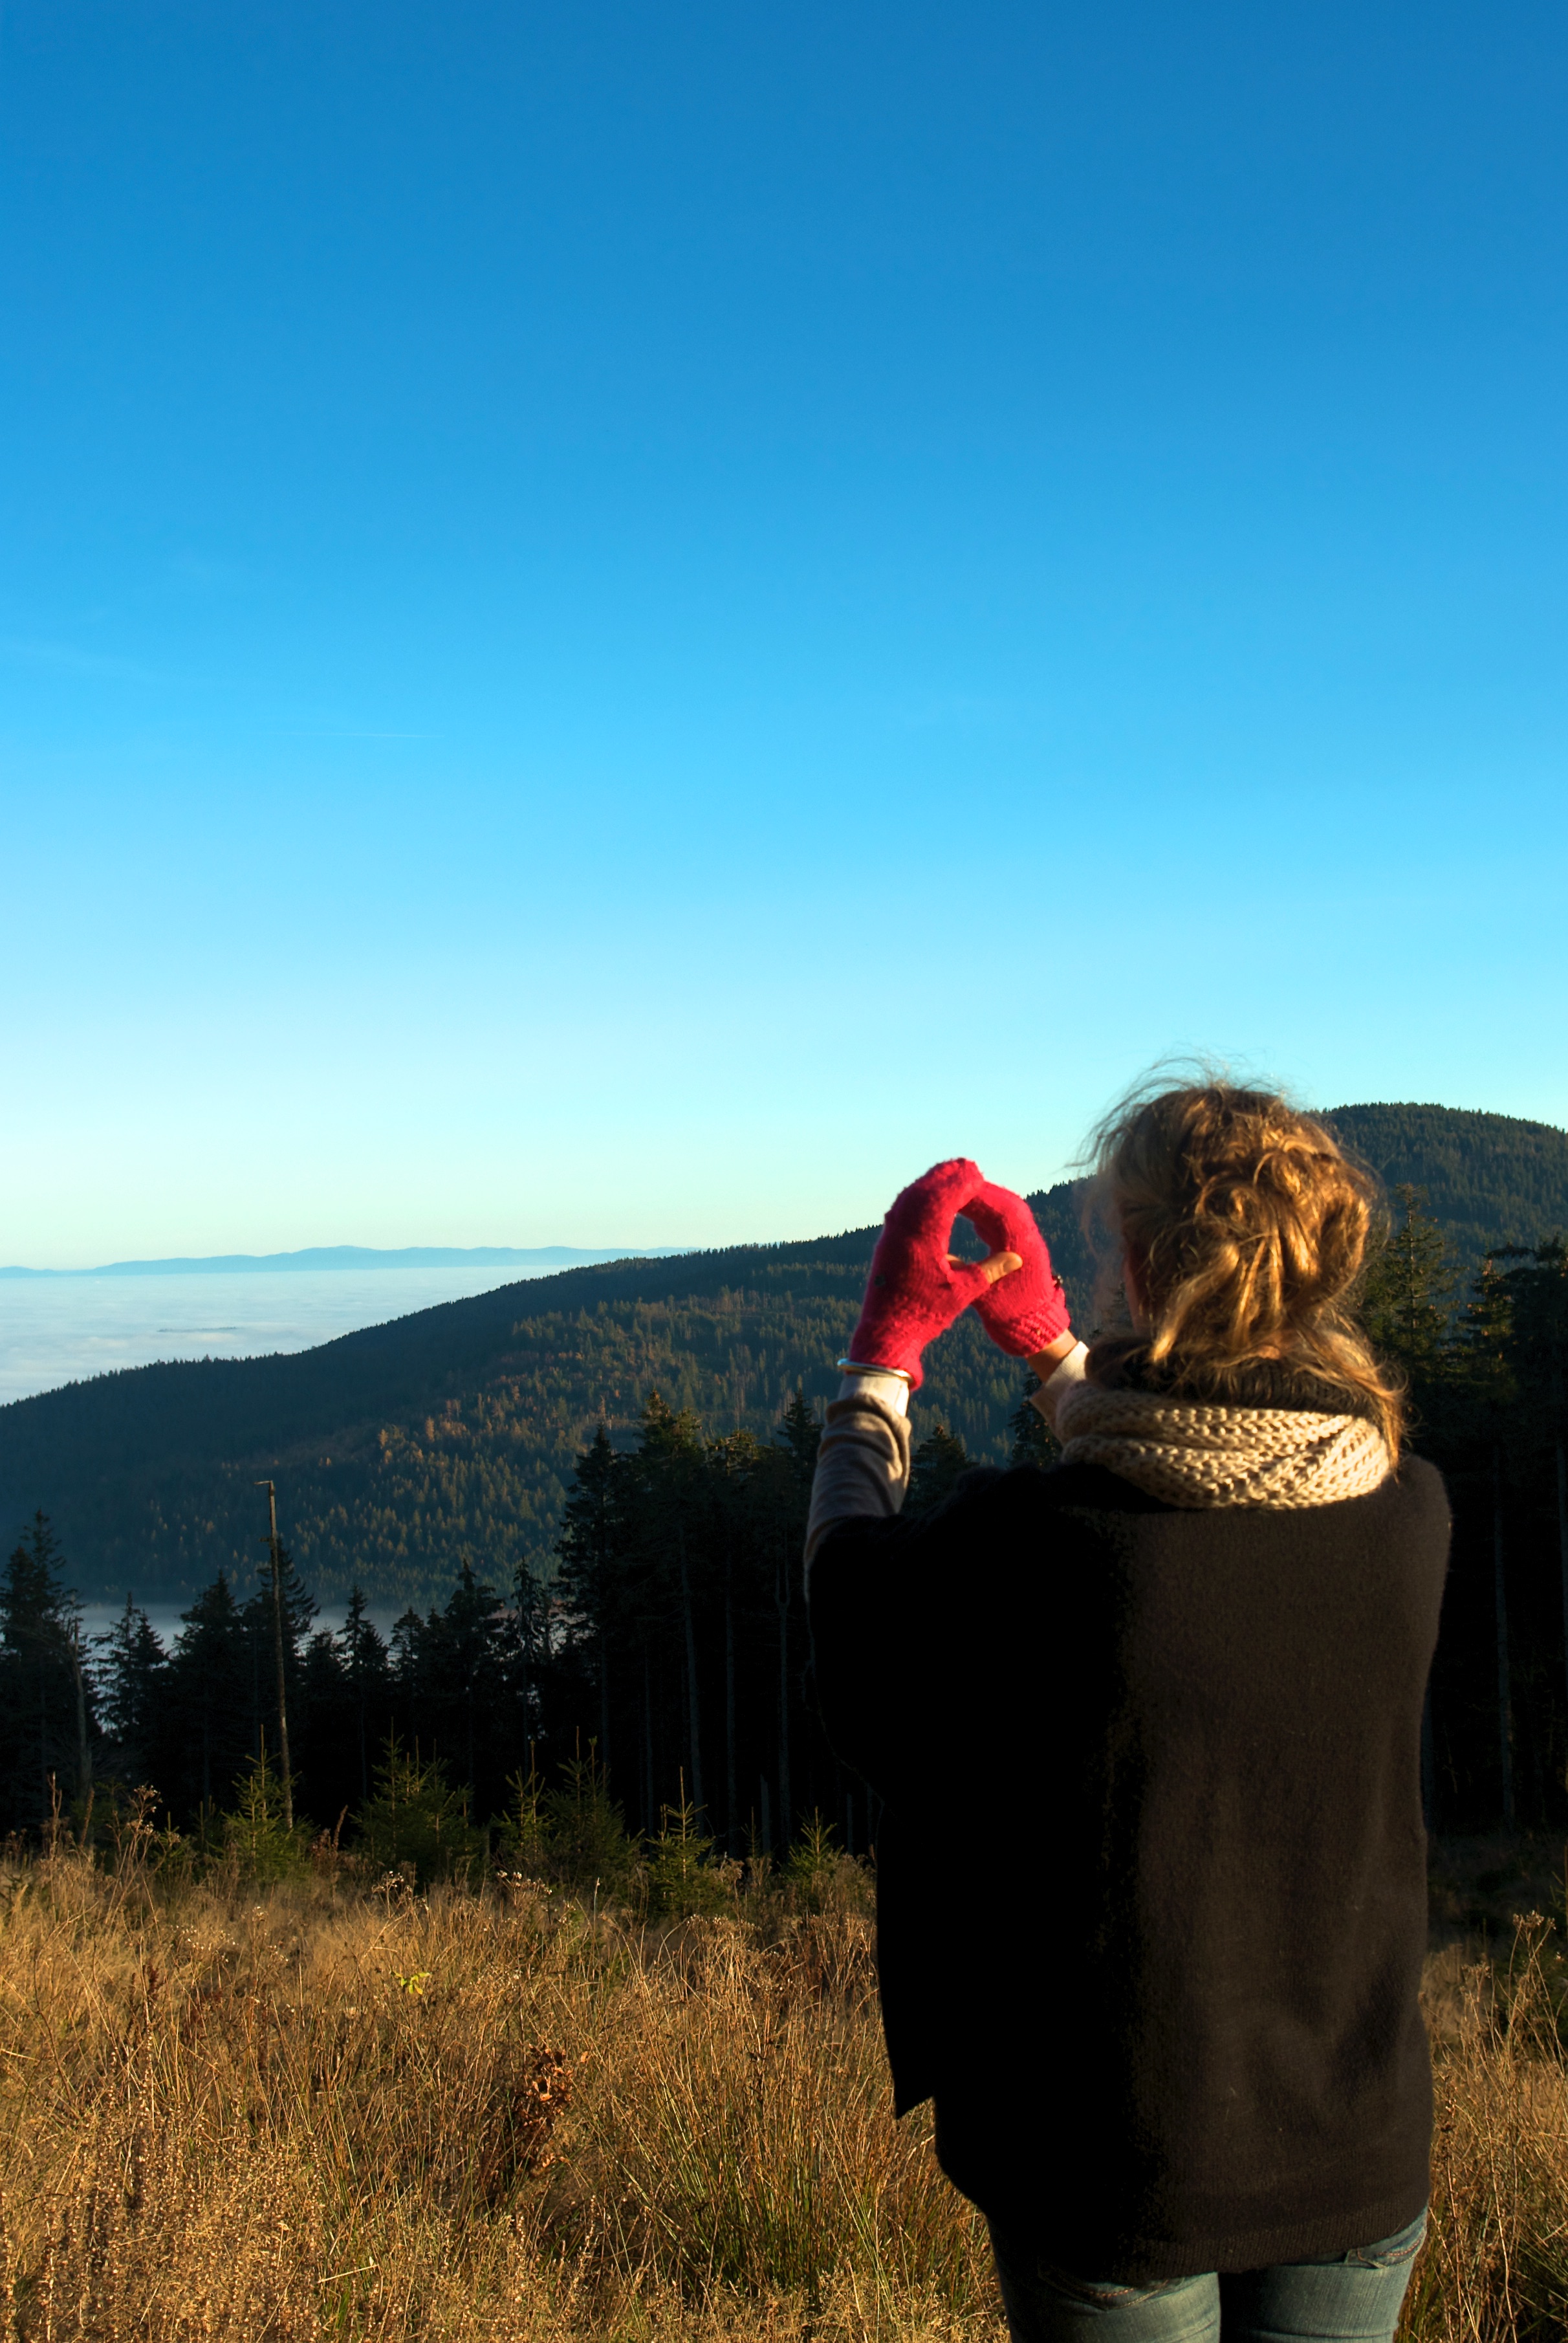
wilderness, walking, mountain, morning, hill, adventure, vacation, mountainous landforms